Picpus station

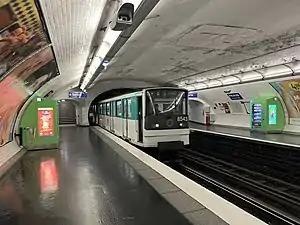

Picpus (Courteline) is a station on Line 6 of the Paris Métro in the 12th arrondissement. The station is located under the Avenue de Saint-Mandé, to the west of the crossroads with the Boulevard de Picpus. There is a single entrance and exit, located on the southern side of the Avenue de Saint-Mandé.